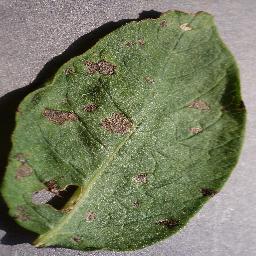
Label: Potato___Early_blight